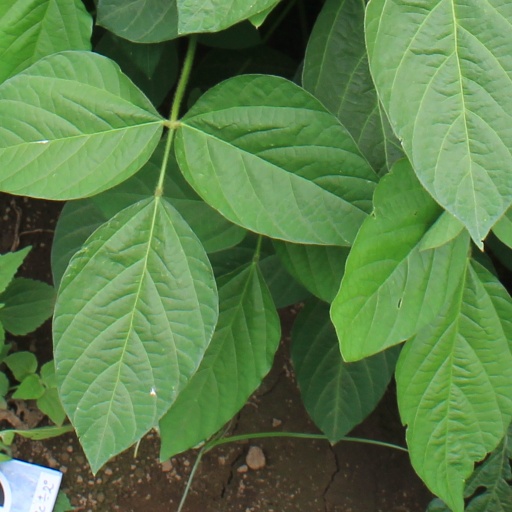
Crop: soybean